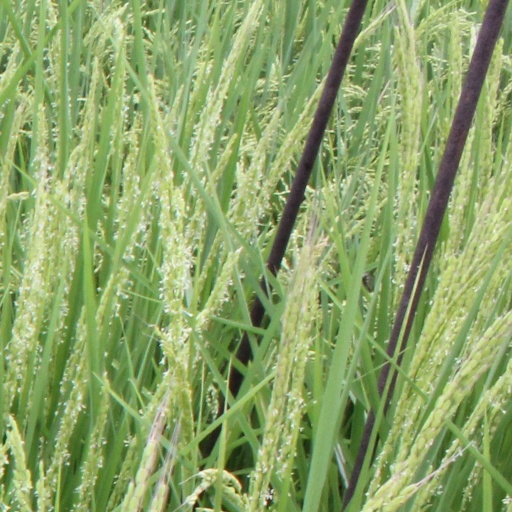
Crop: rice